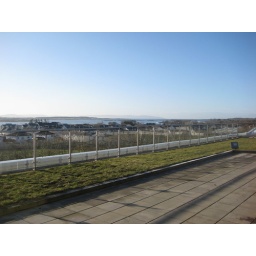
View of Galway Bay and Co. Clare from roof of Cisco office in Galway